Betsy Bakker-Nort

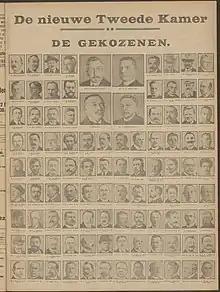
Bakker-Nort was one of seven women elected in the 1922 general election.

By 1918, Bakker-Nort was one of two female board members of the VDB, Mien van Itallie-Van Embden being the other. In the 1918 general elections, the VDB reserved two spots for women on their candidate list and assigned them to Bakker-Nort and her mentor Jacobs. Both Bakker-Nort and Jacobs failed to be elected. However, Suze Groeneweg of the Social Democratic Workers' Party did succeed and became the first female member of the House of Representatives.